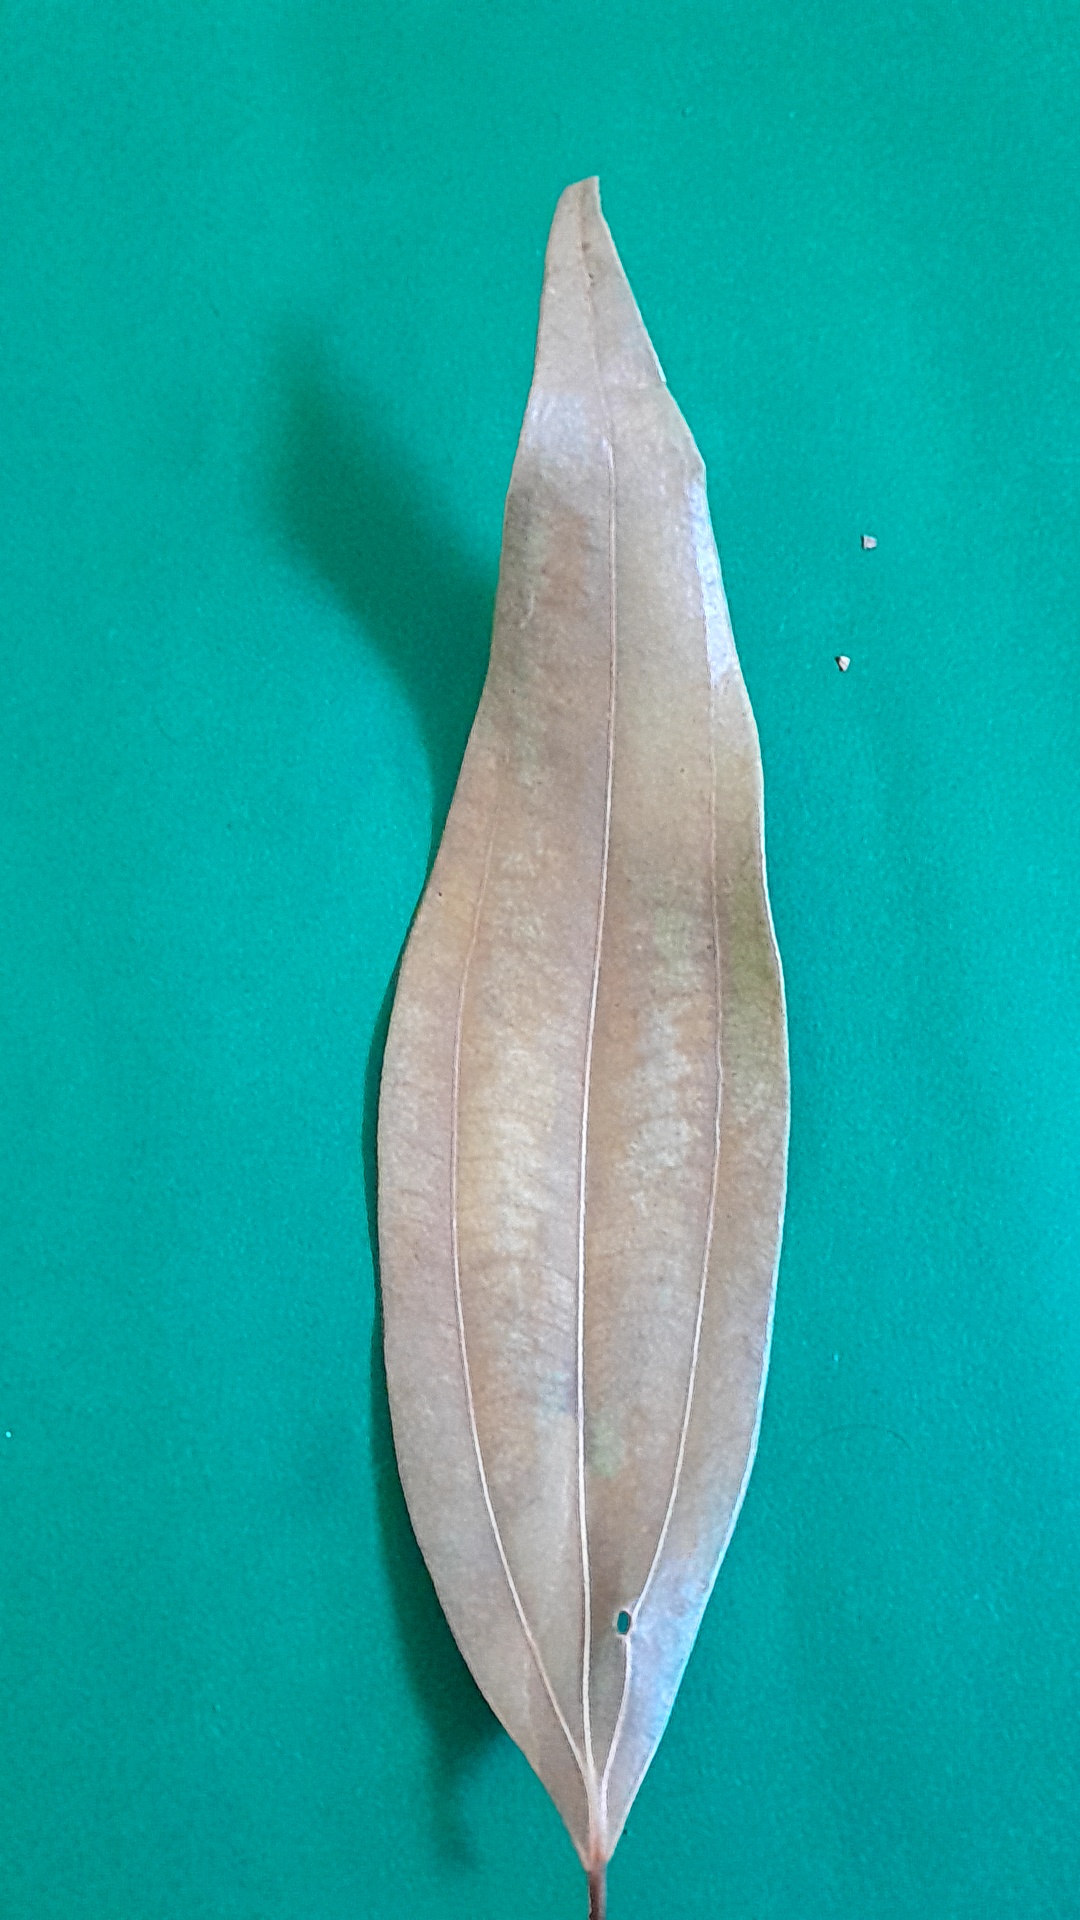
Label: Dry Leaf